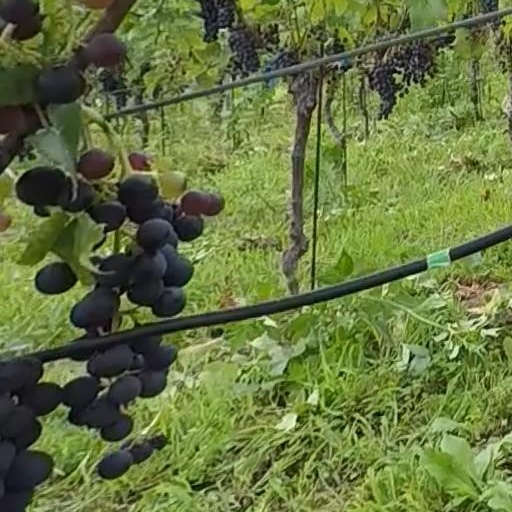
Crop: grape